Disney Sing-Along Songs

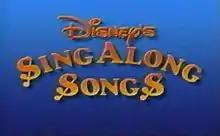
The original 1986 "Disney Sing Along Songs" title card.

Disney Sing-Along Songs is a series of videos on VHS, Betamax, LaserDisc, and DVD with musical moments from various Disney films, TV shows, and attractions. Lyrics for the songs are sometimes displayed on-screen with the Mickey Mouse icon as a "bouncing ball". Early releases open with a theme song introduction (written by Patrick DeRemer) containing footage featuring Professor Owl and his class, seen originally in 1953 in two Disney shorts, "Melody" and "Toot, Whistle, Plunk, and Boom" (voiced then by Bill Thompson). Professor Owl (now voiced by Corey Burton) hosts some of the videos, while either Jiminy Cricket or Ludwig Von Drake host others. Later volumes, as well as the two Christmas videos, do not feature a host at all. Scenes with Jiminy Cricket and Ludwig Von Drake were taken from television programs, including the Walt Disney anthology television series and "The Mickey Mouse Club", which featured the characters in the 1950s and 1960s.